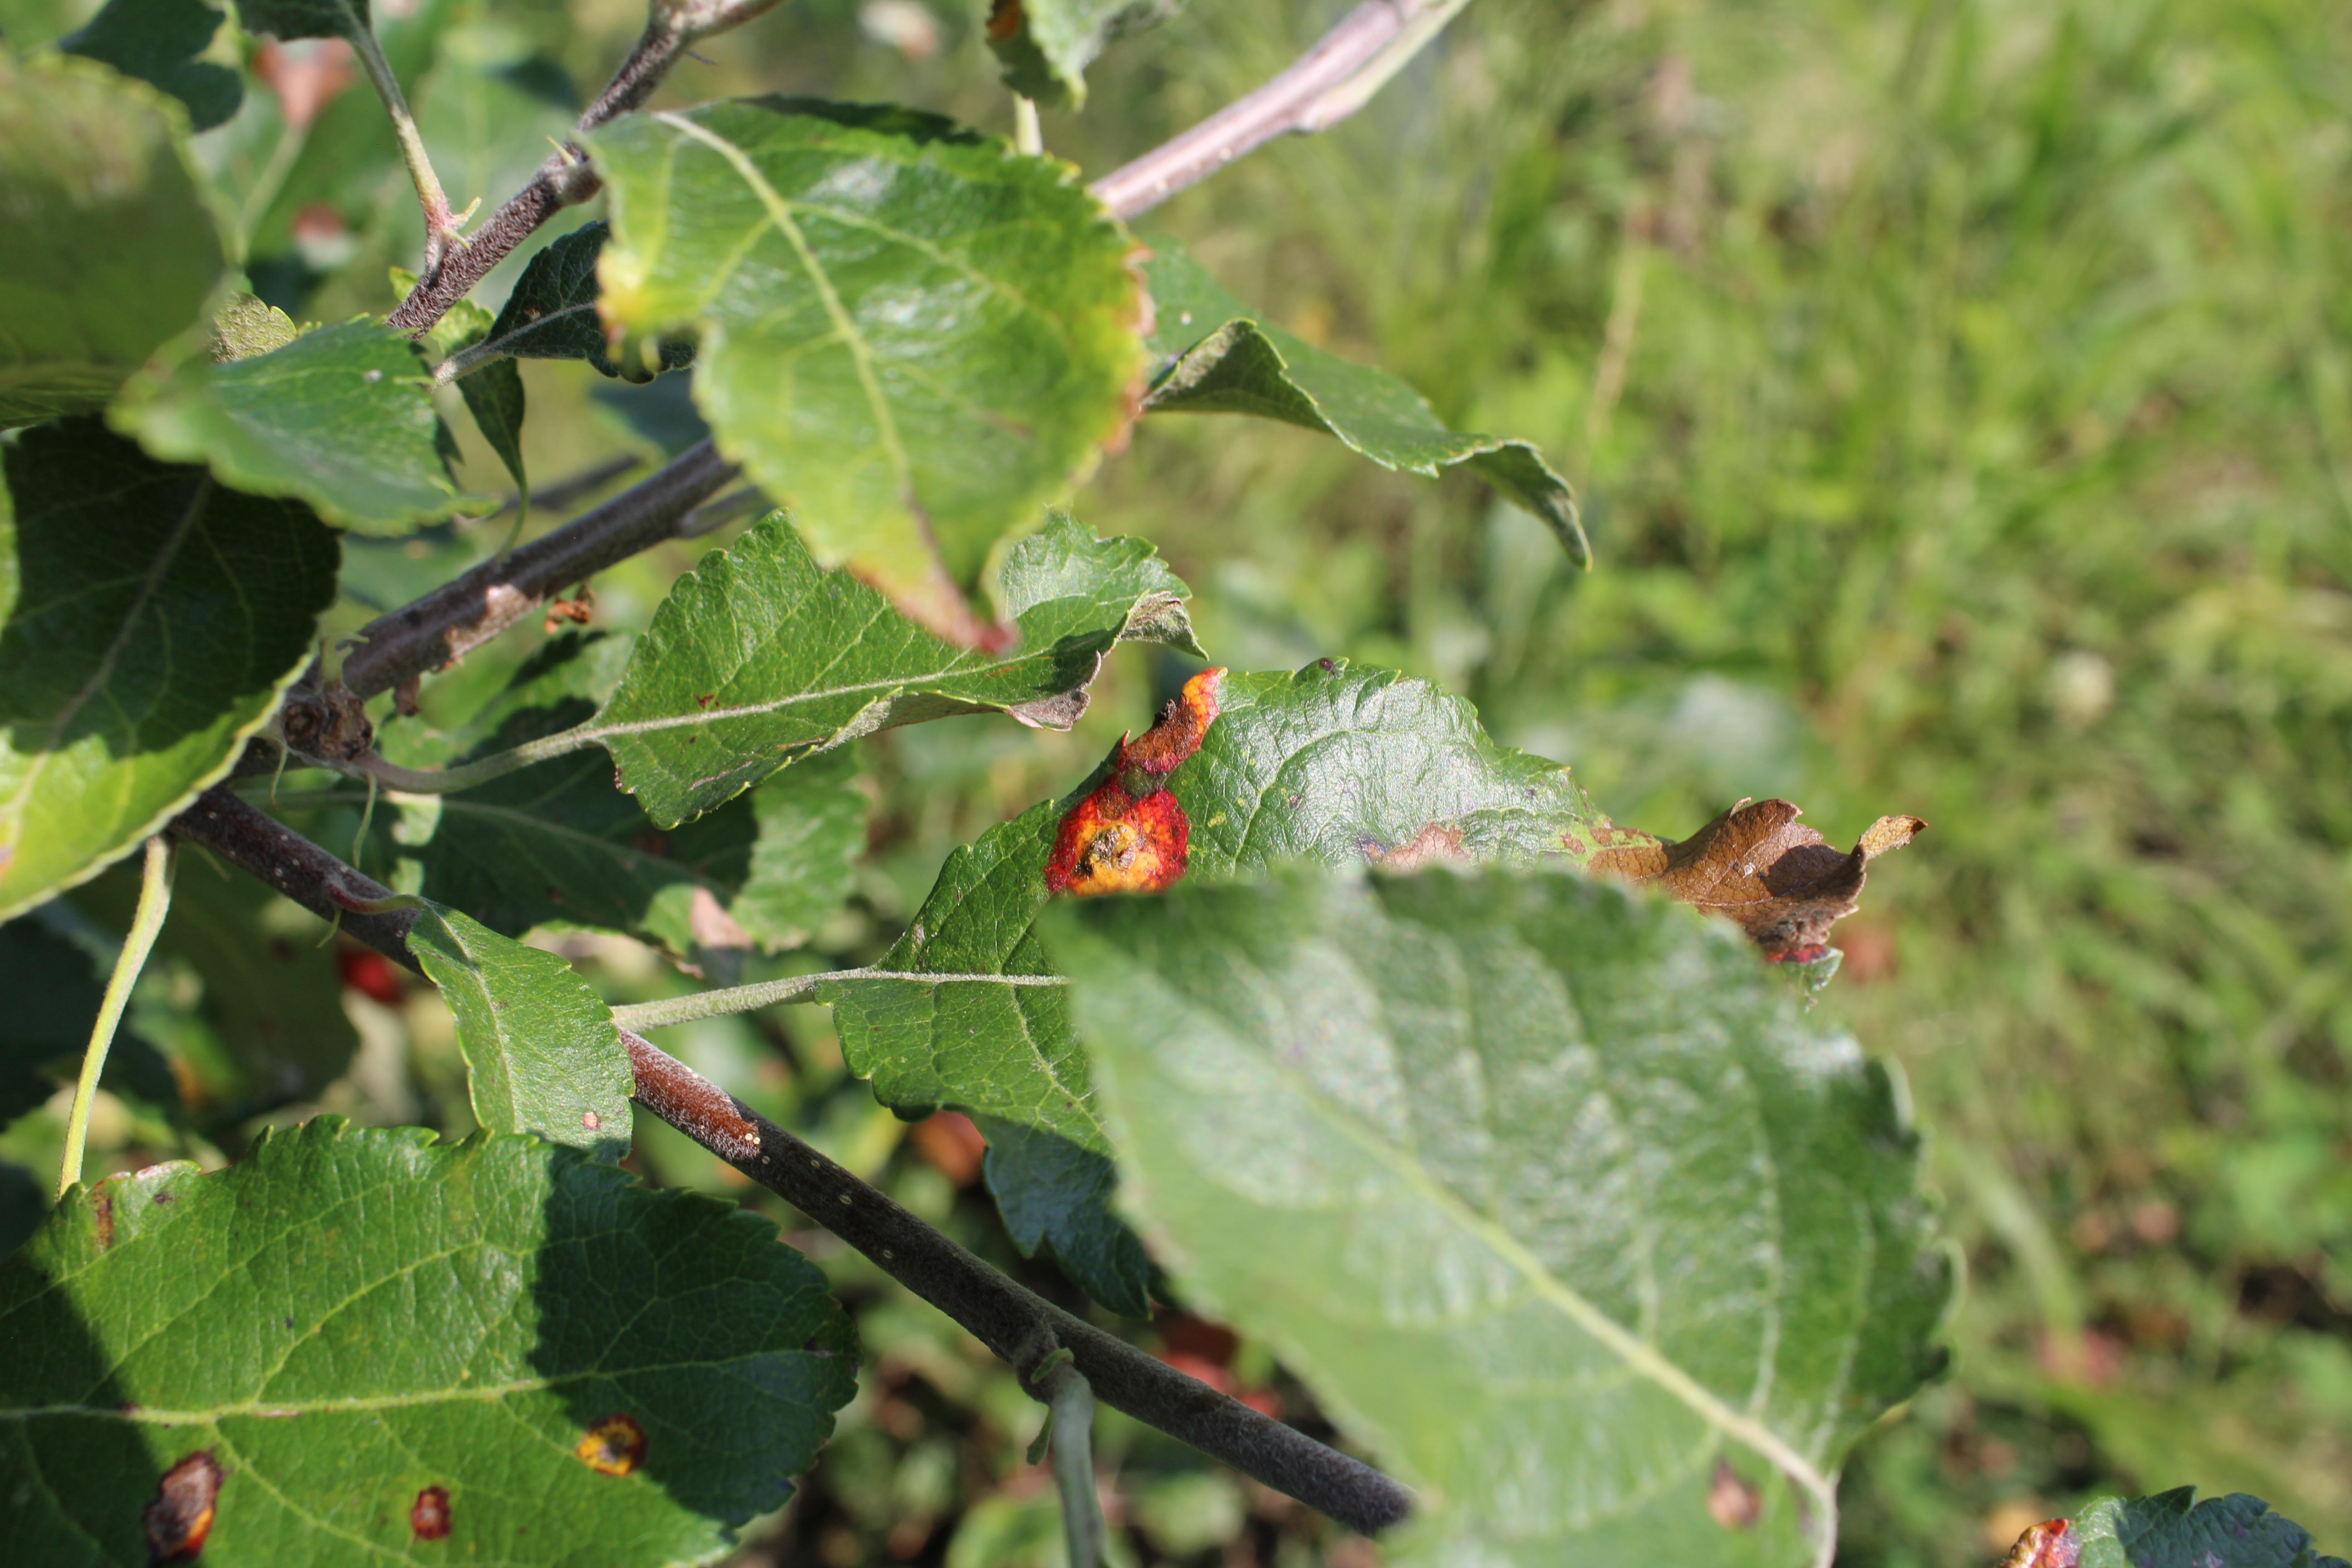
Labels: rust